Paul Hullah

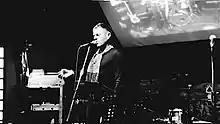
Paul Hullah performing in Tokyo, 2017.

Paul William Hullah is an English writer who has published several volumes of poetry, short stories, and literary criticism, as well as a series of literature-based EFL textbooks for university students in Japan and articles in several academic journals in the field of EFL. He was co-editor of the 1997 authorized international edition of the collected poetry of the major novelist Dame Iris Murdoch. He had also co-edited, in 1996, "Playback and talk show: new Edinburgh crimes", by Ian Rankin, the first book of Inspector Rebus stories to be published in Japan. In 2016, he published the critical monograph "We Found Her Hidden: The Remarkable Poetry of Christina Rossetti".